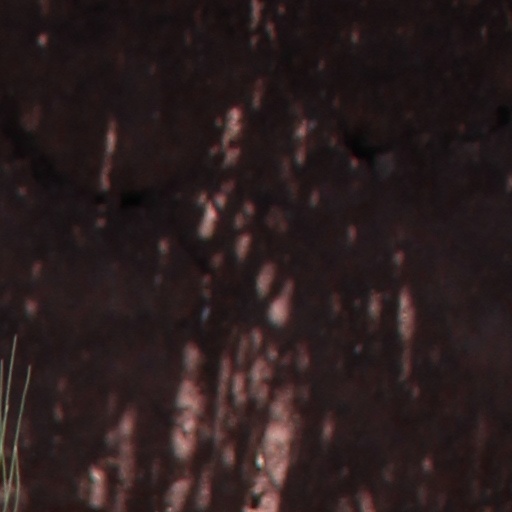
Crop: wheat